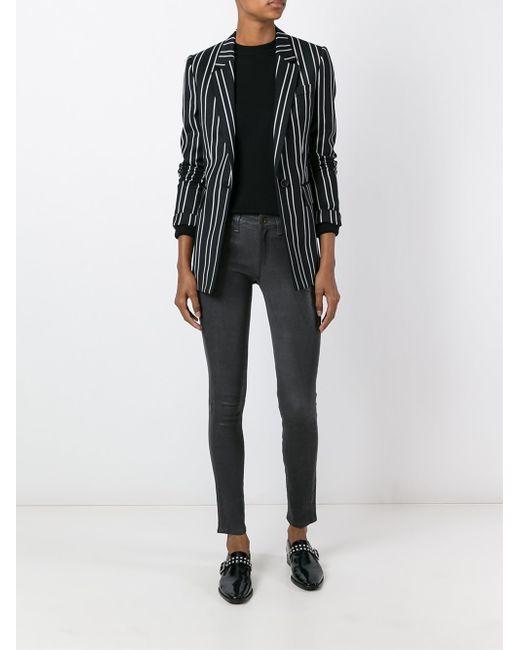
Schwarz gestreifte Damenjacke und schwarze Hose